UNGERIN

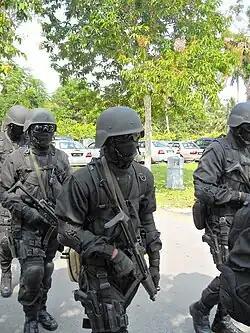
Masked UNGERIN operators armed with the MP5A3 submachine gun while on duty at Muar city after the launching of Community Policing by Johor Chief Minister Dato Abdul Ghani Othman.

Based on this critical need, a specific doctrine from RMP led to the establishment of a marine elite unit performing said task. Approximately 30 members of the squad (69 Commando personnel were sent to this unit), and the unit will be upgraded to a strength of 100 in the future with 70 personnel employed in stages in the duration of two years after receiving approval from the Public Service Department, which are divided to three detachments, to guard the waters of Malacca Straits and the Sulu Sea. This unit was basically trained by the 69 Commandos of PGK. Then, they were trained by the US Navy SEALs from a training exercise code-named "Fusion Mint." Training is also carried out with the aid of US Coast Guard and various intelligence agencies.